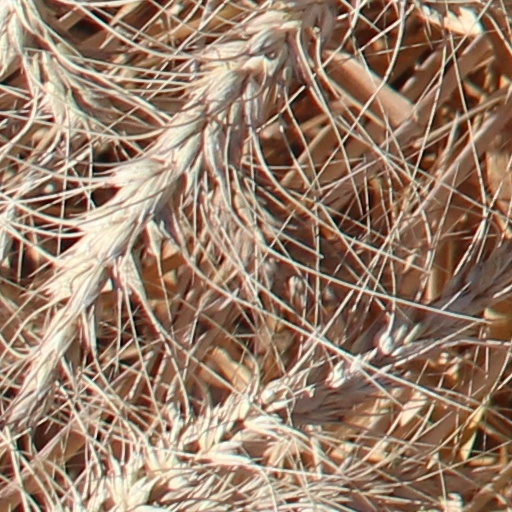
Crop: wheat